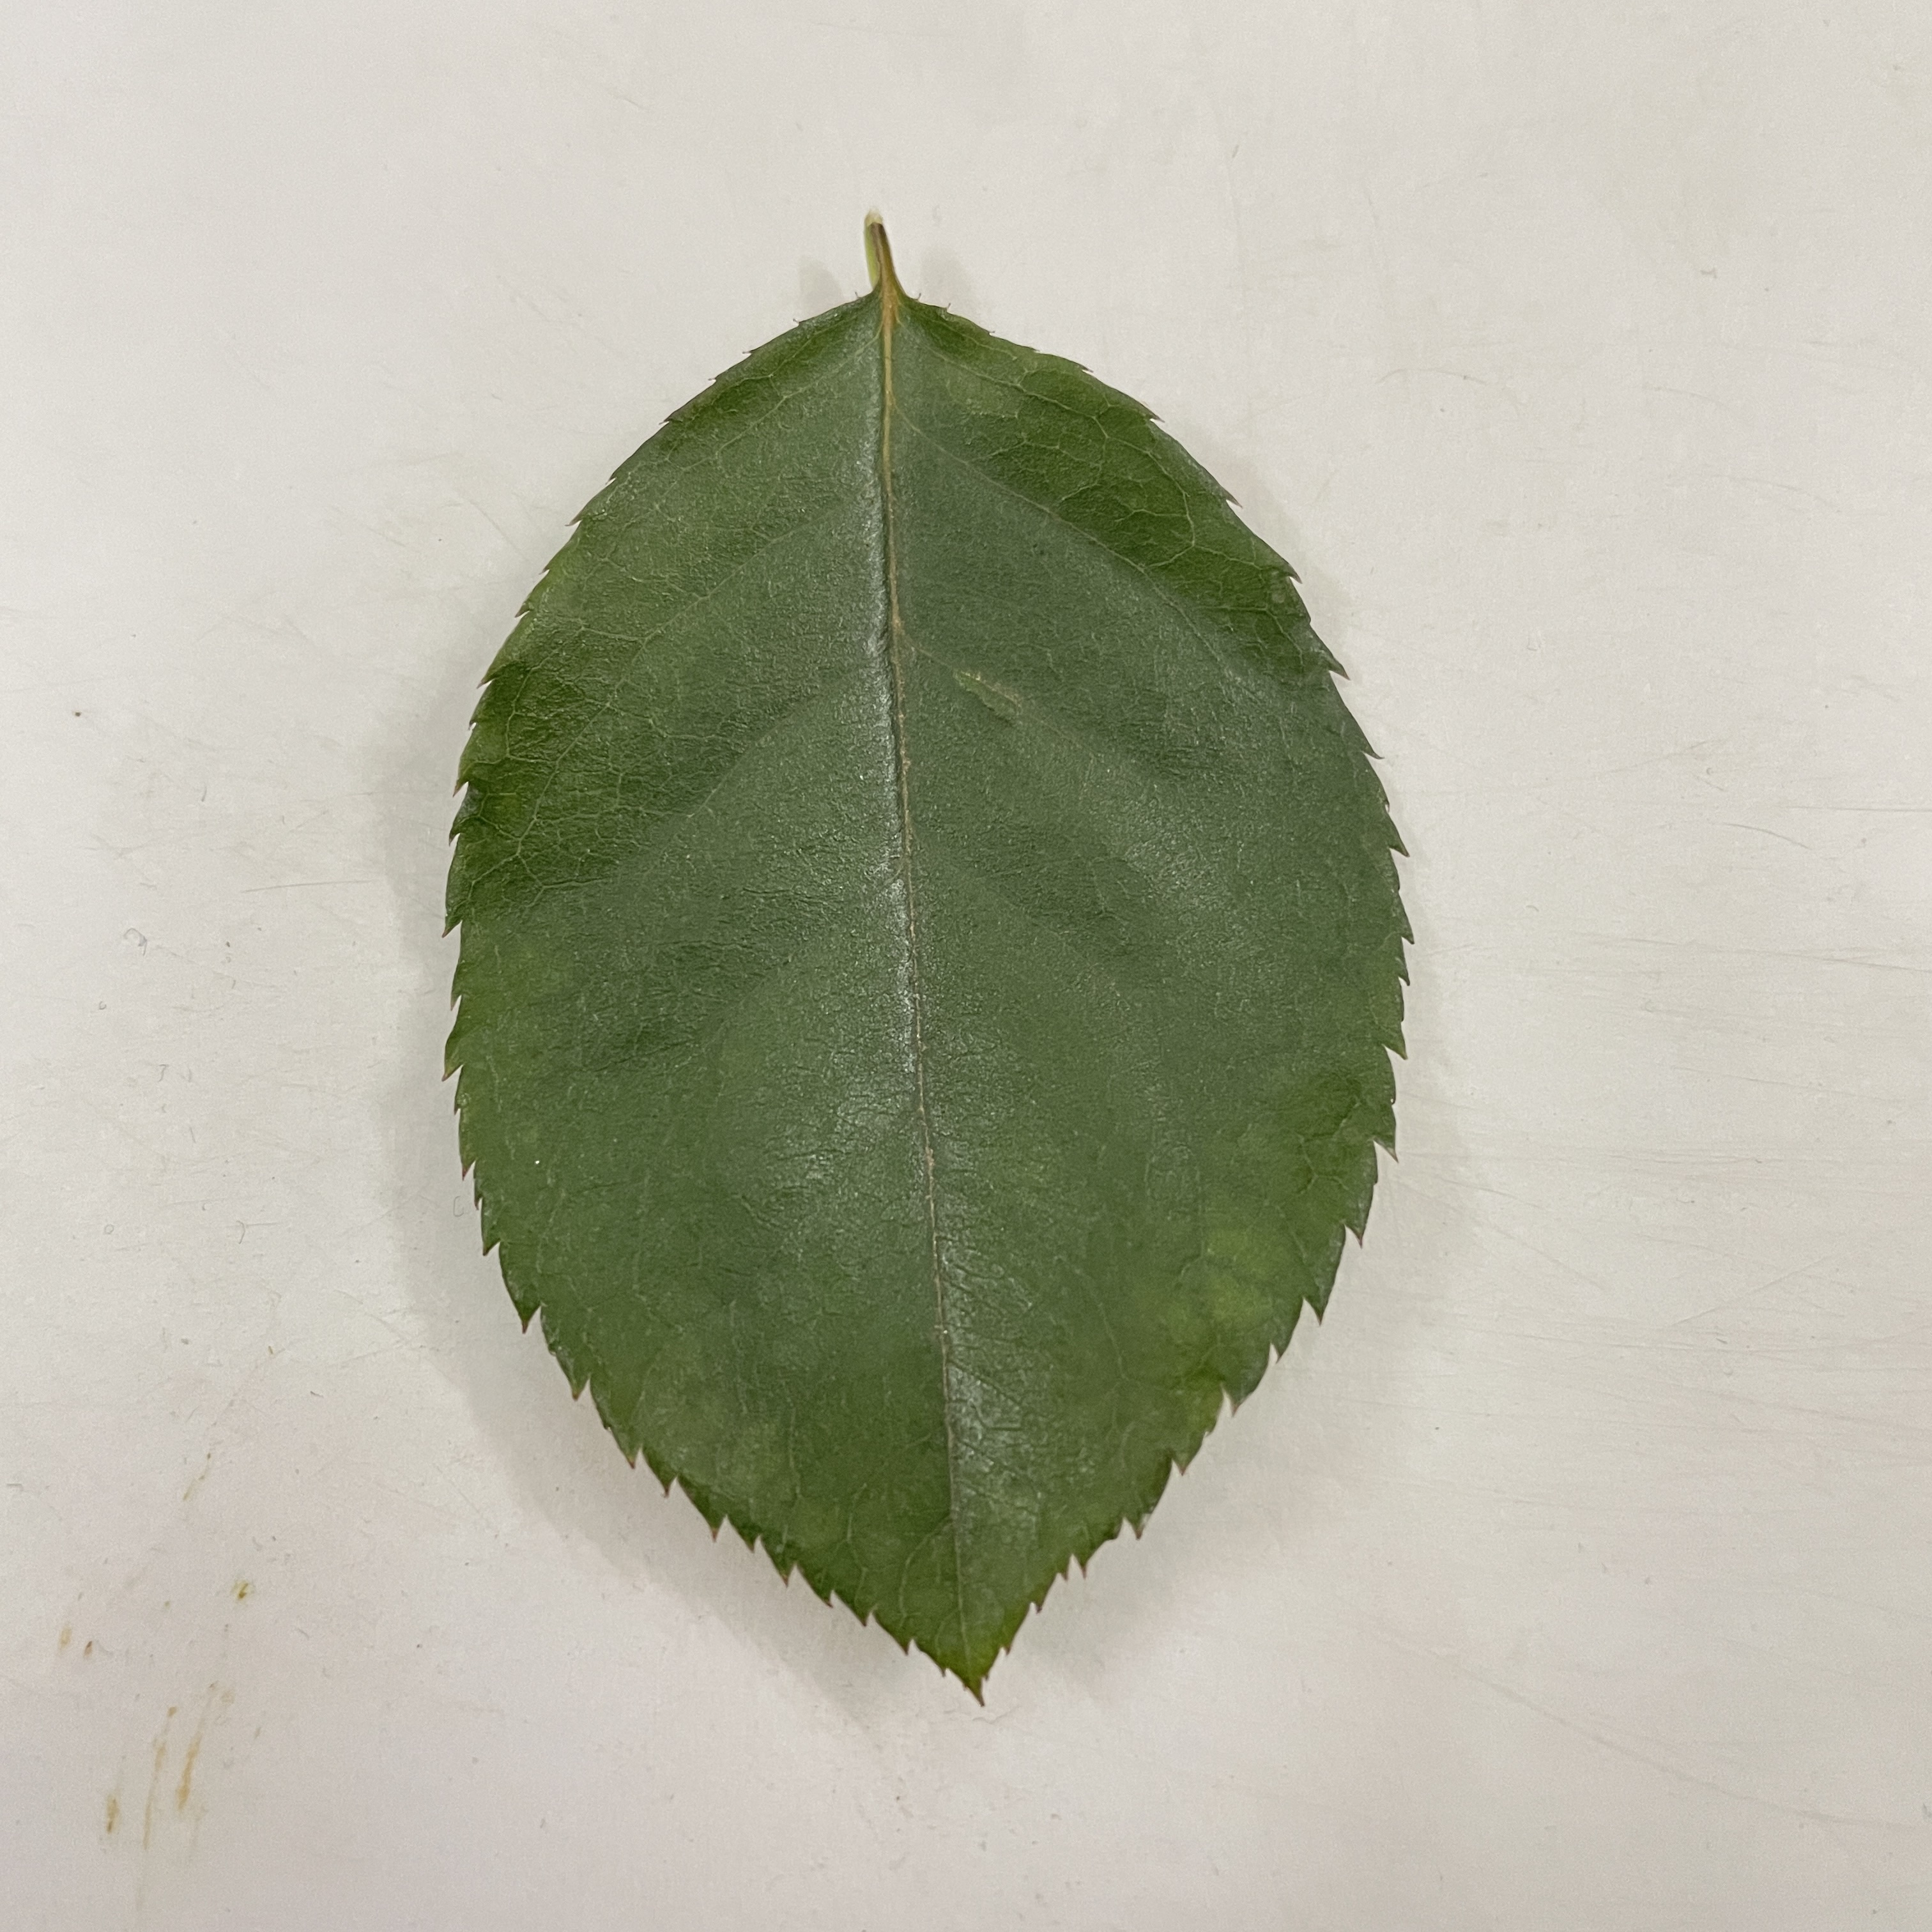
Label: Healthy Leaf